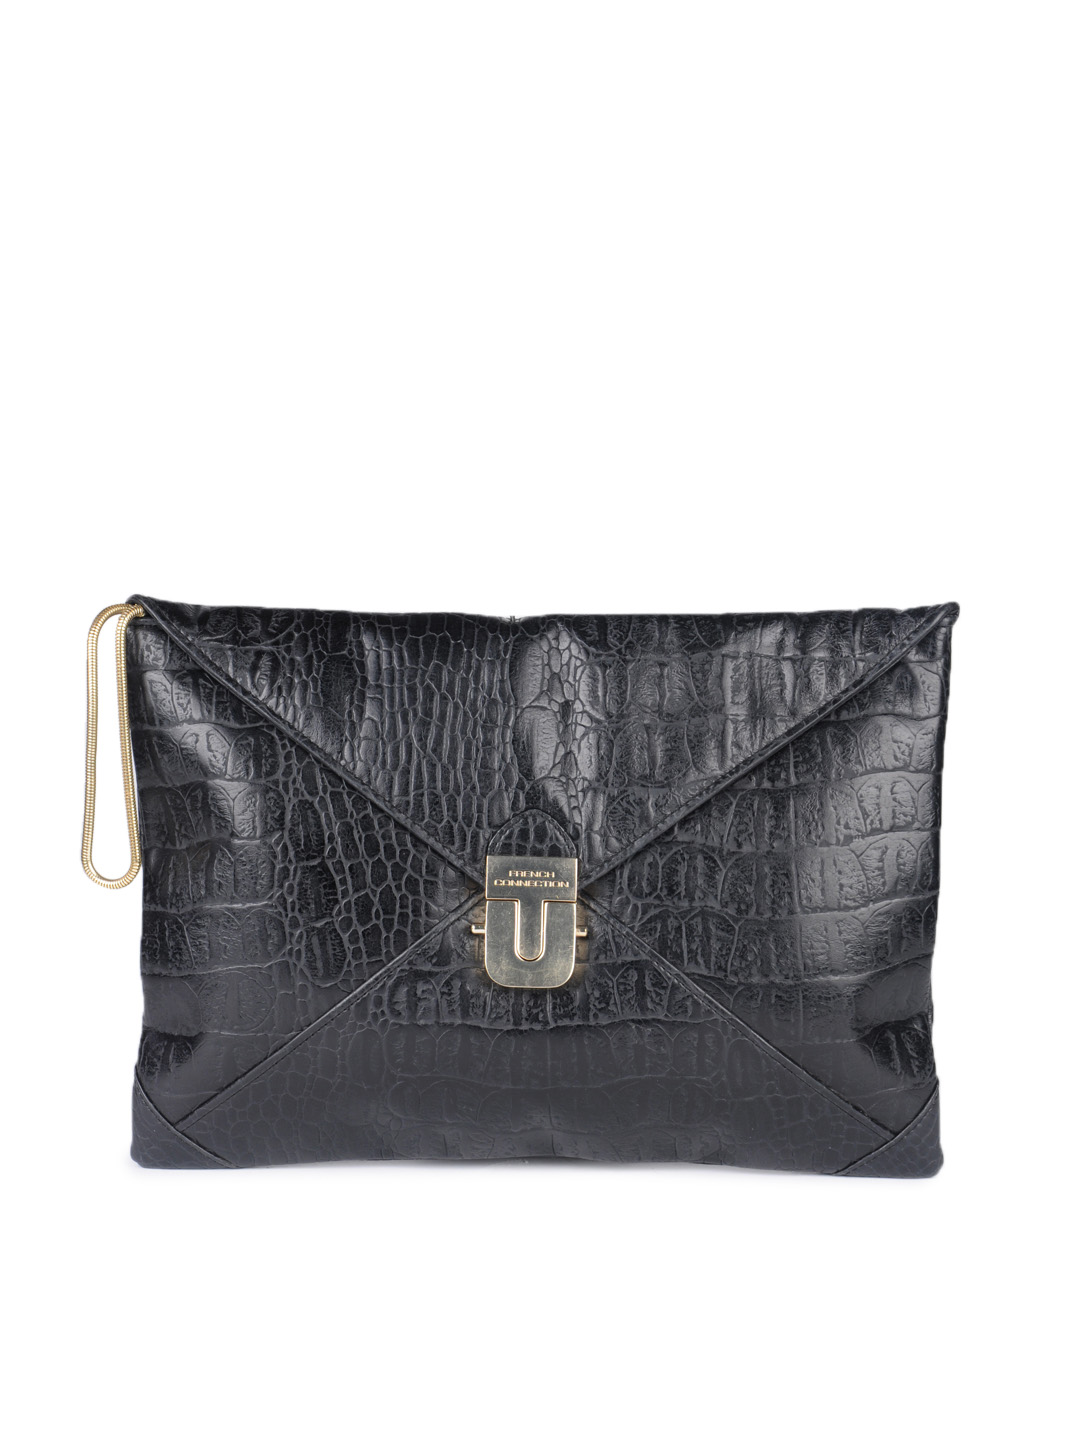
French Connection Women Black Croc Clutch
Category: Accessories / Bags / Clutches
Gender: Women
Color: Black
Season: Summer 2012
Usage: Casual